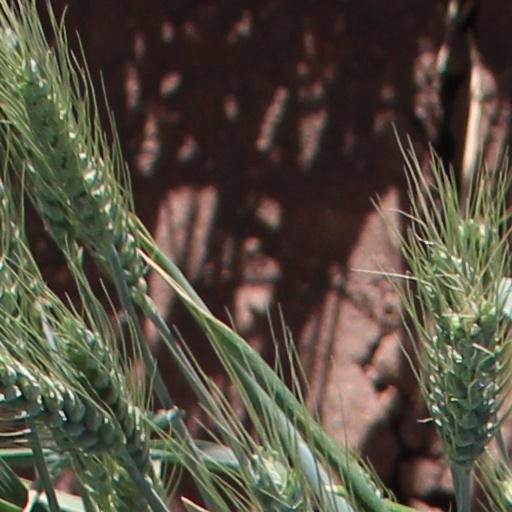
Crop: wheat